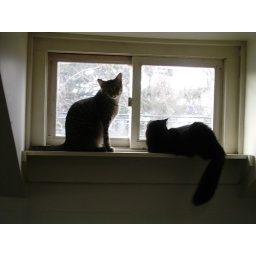
pigeons flying by, squirrels crawling across the phonelines, crows standing in the street...